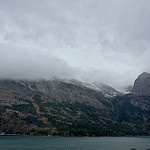
Scene: Outdoor